Janet Seeley

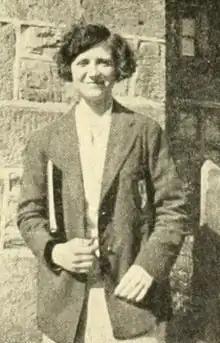
Janet Seeley, from the 1927 yearbook of Bryn Mawr College

Janet Seeley (June 2, 1905 – December 20, 1987) was an American college professor. She was a member of the faculty at William Smith College from 1932 to 1971, and was director of the school's physical education department and dance program. A gymnasium on campus, and two scholarships, are named for Seeley.